Gotfred Johan Hølvold

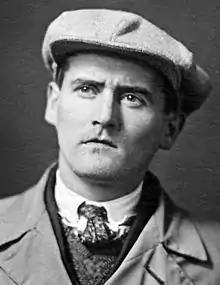
Hølvold c.1940

Gotfred Johan Hølvold (22 April 1903 – 28 July 1979) was a Norwegian politician who was a member of the Norwegian Communist Party. During World War II, he was a refugee in the Soviet Union, working on Comintern missions and Radio Moscow's Norwegian broadcasts.